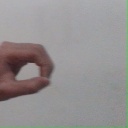
अक्षर: औ